Langport

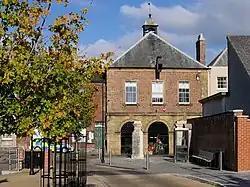
Langport Town Hall

The parish council has responsibility for local issues, including setting an annual precept (local rate) to cover the council's operating costs and producing annual accounts for public scrutiny. The parish council evaluates local planning applications and works with the local police, district council officers, and neighbourhood watch groups on matters of crime, security, and traffic. The parish council's role also includes initiating projects for the maintenance and repair of parish facilities, as well as consulting with the district council on the maintenance, repair, and improvement of highways, drainage, footpaths, public transport, and street cleaning. Conservation matters (including trees and listed buildings) and environmental issues are also the responsibility of the council. The parish council, known as Langport Town Council, is based at Langport Town Hall.